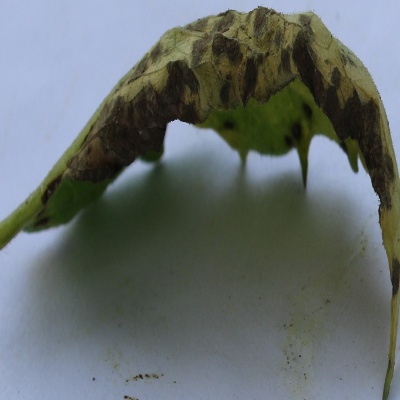
Crop: Tomato
Condition: septoria leaf spot